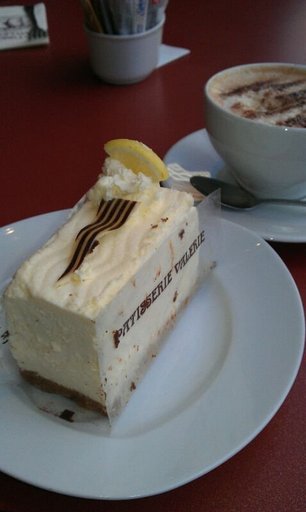
Label: cheesecake